PLECS

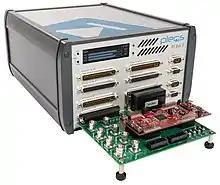
PLECS RT Box 3 with a LaunchPad Interface Card

The PLECS RT Box is a real-time simulator specially designed for power electronics applications. It is a processing unit for both real-time hardware-in-the-loop (HIL) testing and rapid control prototyping. A PLECS RT Box can be programmed and operated from PLECS. Thus, a software license of PLECS (Blockset or Standalone) and a PLECS Coder license are required to operate the hardware.